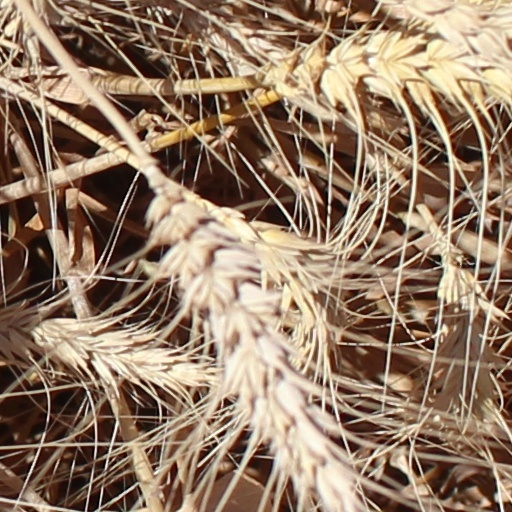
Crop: wheat